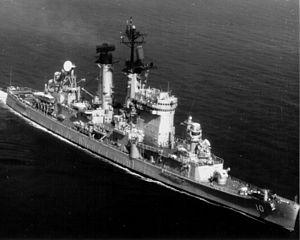
La classe Albany est une classe de trois croiseurs lance-missiles guidés de l'United States Navy en service entre 1962 et 1980. C'étaient des navires reconvertis, issus des classes Oregon City et Baltimore dont les coques et la propulsion étaient identiques. Toutes les superstructures et les armes d'origine ont été retirées et remplacées. Les navires convertis disposaient de nouvelles superstructures très hautes et la reconstruction s'appuyait fortement sur l'aluminium pour alléger le navire.